Black Canadians in New Brunswick

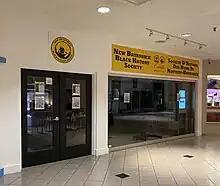
New Brunswick Black History Society, located in the Brunswick Square building in Saint John

Black Canadians in New Brunswick (known as Black New Brunswickers) refers to Black Canadians from the province of New Brunswick, notably of those whose ancestors, much like those of Black Nova Scotians, originated from the Colonial United States as slaves or freemen and arrived in New Brunswick during the 18th and early 19th centuries. As of the 2021 Canadian census, 12,155 Black people live in New Brunswick, making them the largest visible minority group in the province. The first recorded Black person in present-day New Brunswick was a Black man from New England who was forcibly taken during a French raid in the late 17th century.